Consolacion

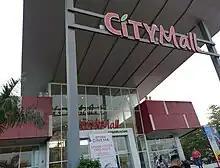
CityMall Consolacion

The Sarok Festival is celebrated on Consolacion's foundation day. Sarok is a hat made of bamboo strips and dried banana leaves. Sarok Festival a Mardi Gras of colors and street dancing along the main road of Consolacion is celebrated every February 14 in commemoration of Consolacion founding anniversary. The main attraction of this festival is the colorful Sarok and its wide uses.